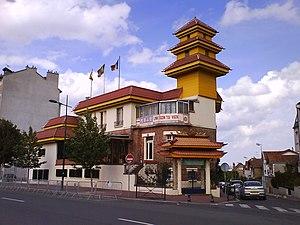
Temple bouddhique Linh Son à Joinville-le-Pont, France
Joinville-le-Pont est une commune française située dans le département du Val-de-Marne en région Île-de-France. La commune est créée en 1790, par démembrement de l’ancienne paroisse de Saint-Maur, sous le nom de La Branche-du-Pont-de-Saint-Maur, avant d'être renommée Joinville-le-Pont en 1831.
Le bouddhisme est, selon le point de vue, une religion, une philosophie, voire les deux, dont les origines se situent en Inde au Vᵉ siècle av. J.-C. à la suite de l'éveil de Siddhartha Gautama et de la diffusion de son enseignement.
Le temple bouddhique Linh Son est une pagode vietnamienne située avenue Jean-Jaurès à Joinville-le-Pont dans le Val-de-Marne, en France, dont le fondateur est le Vénérable Docteur Bhikṣu Thich Huyen Vi. Le mot vietnamien Linh Son est issu du mot chinois Líng shān qui est la traduction du « Pic des Vautours » où le Bouddha Shakyamuni a prêché des soûtras très importants.